Roth–Steyr M1907

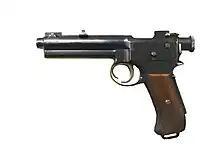

The Roth–Steyr M1907, or, more accurately Roth-Krnka M.7 was a semi-automatic pistol issued to the Austro-Hungarian "kaiserliche und königliche Armee" cavalry during World War I. It was the first adoption of a semi-automatic service pistol by the army of a major military power.